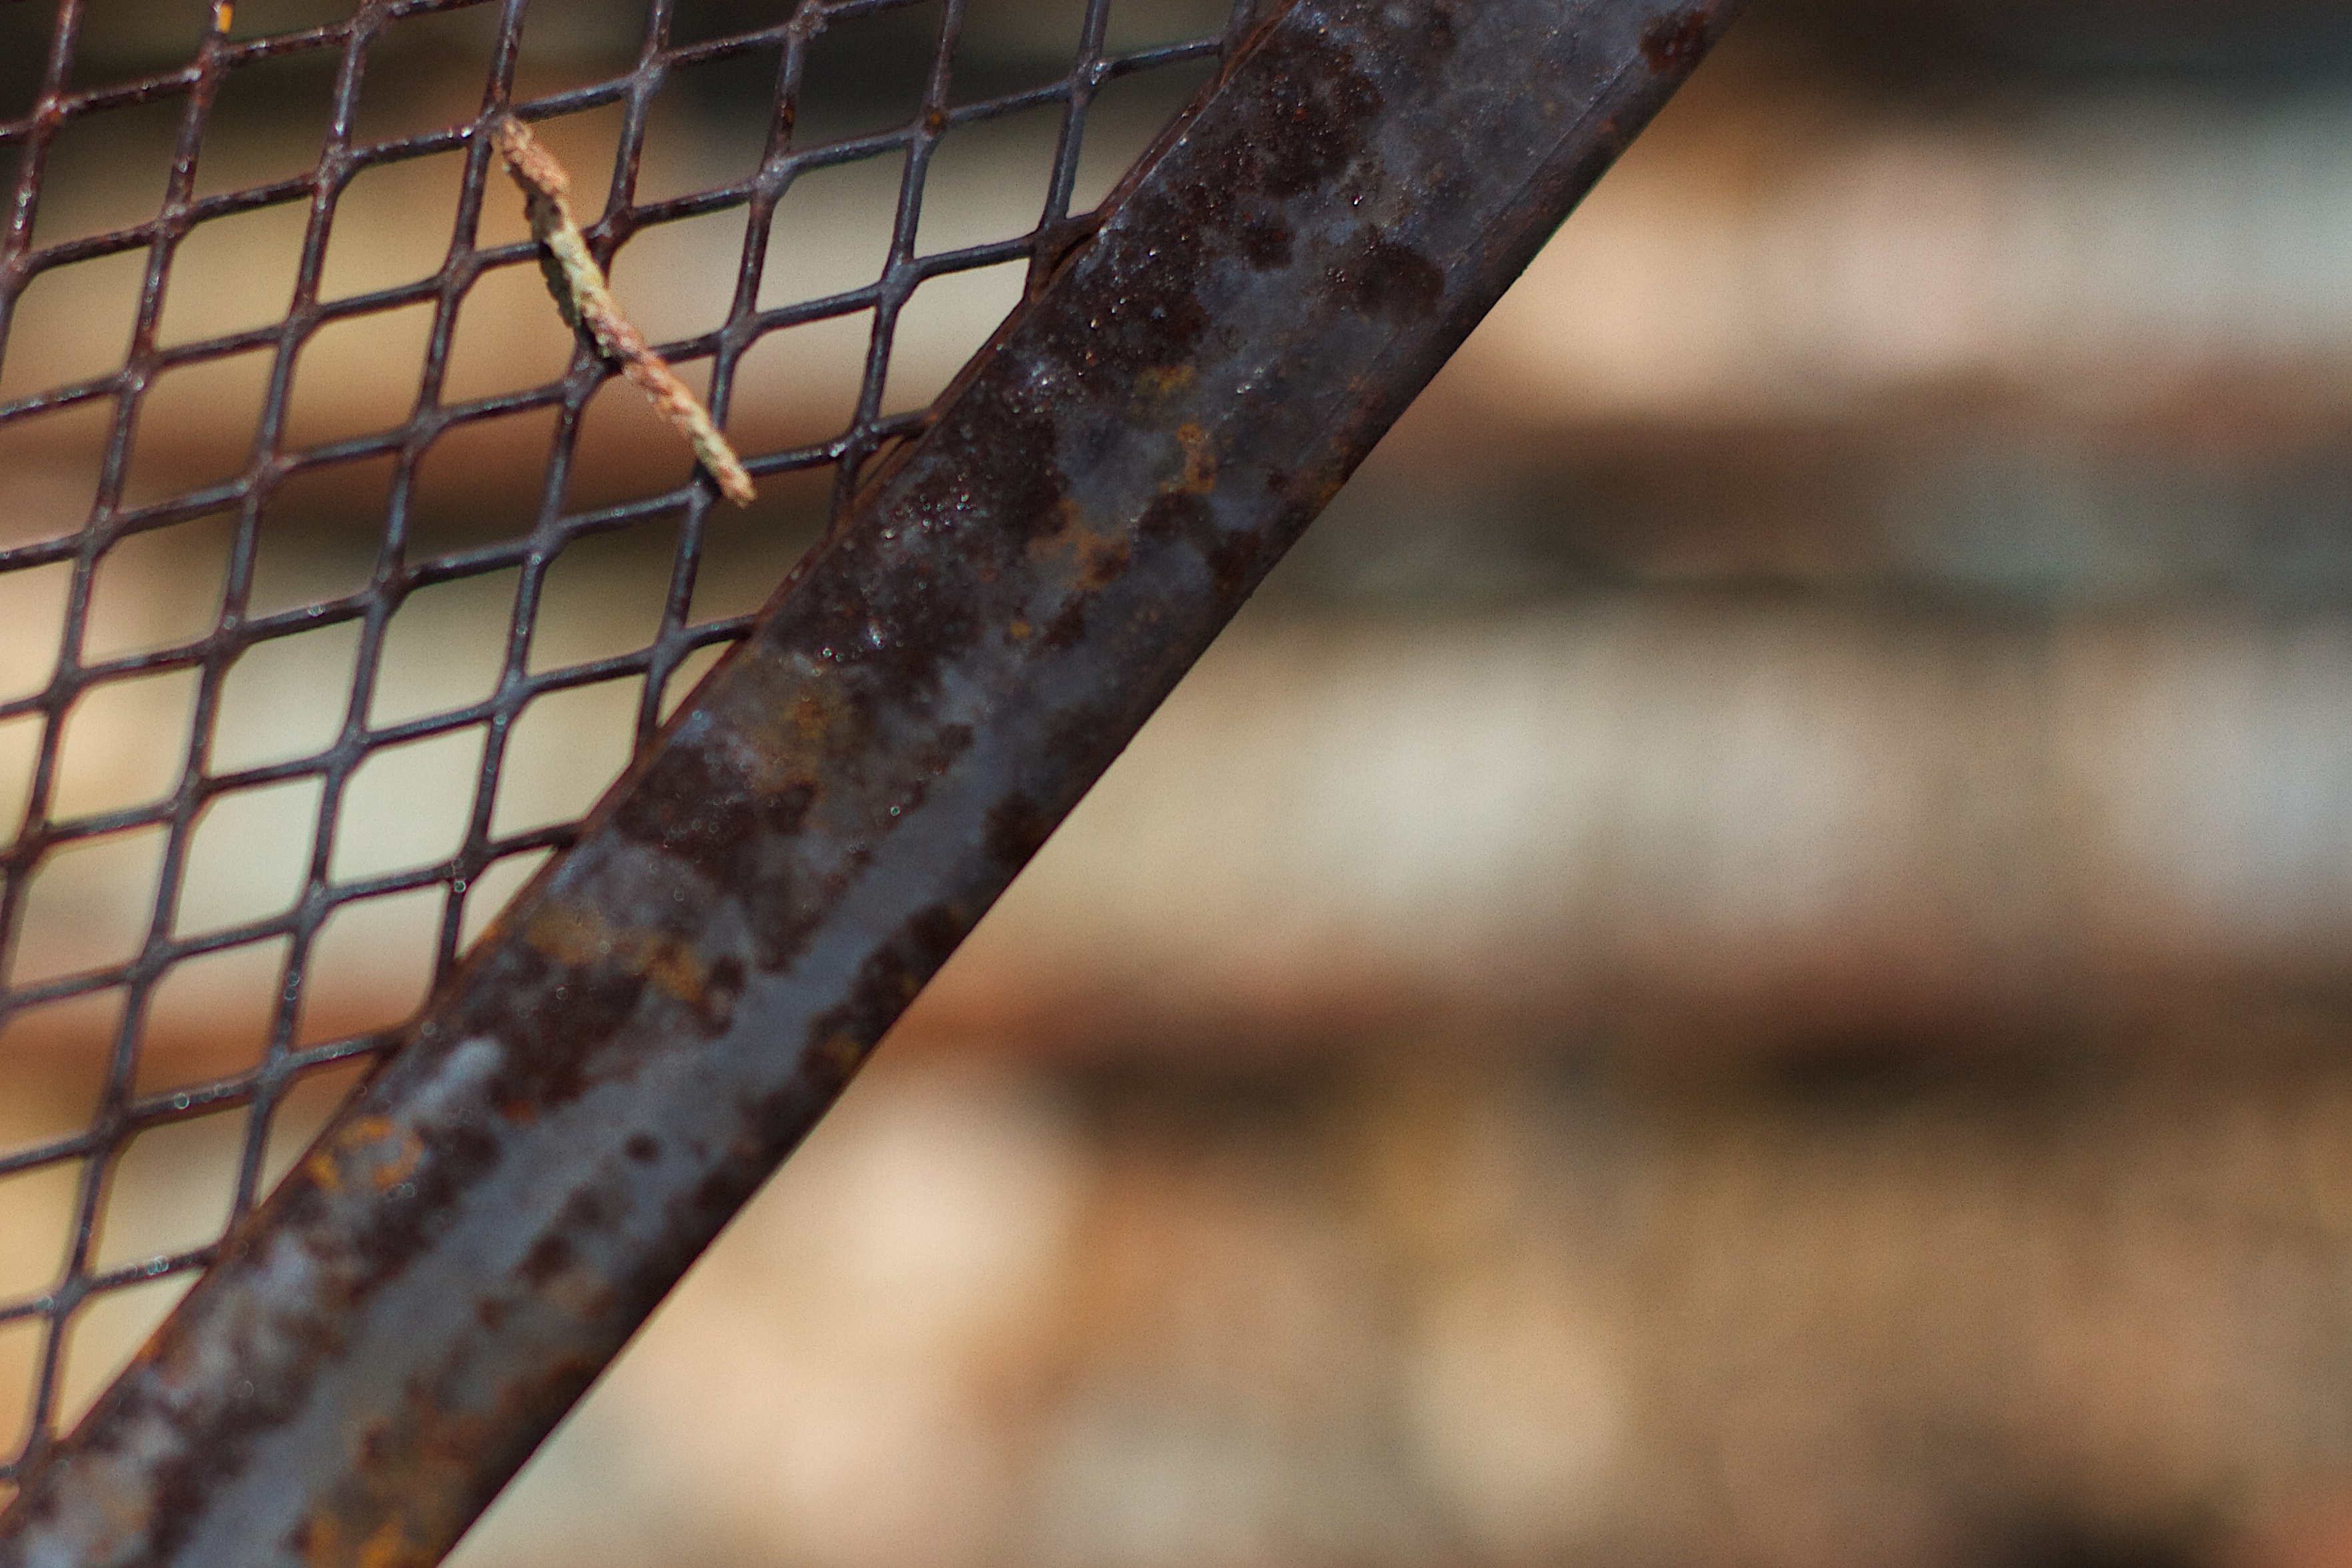
branch, wood, leaf, wildlife, soil, fauna, twig, close up, macro photography